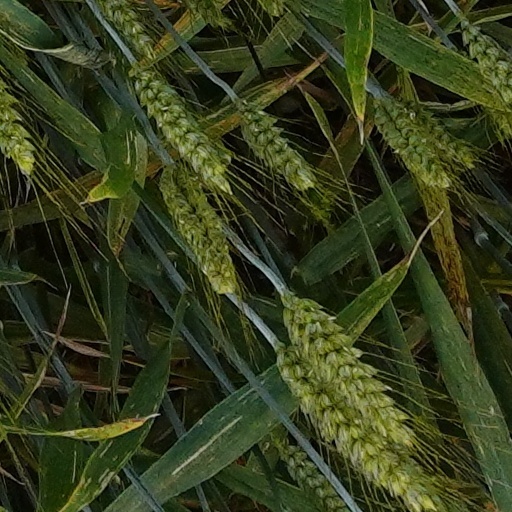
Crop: wheat